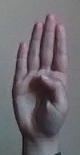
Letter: kaaf